List of tallest buildings in Pakistan

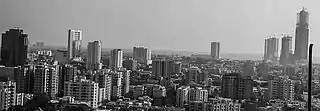
Karachi skyline

This is a list of the tallest buildings in Pakistan, ranked by structural height.